Architecture of Zimbabwe

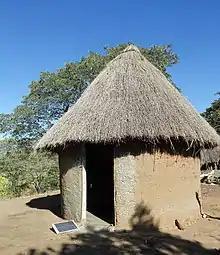
Traditional huts in rural Zimbabwe

Homesteads in Zimbabwe have remained largely unchanged since the time of Great Zimbabwe. A village in Chapungu Sculpture Park uses tall grass as a natural fence, similar to the Hill Complexes of that time. The structure of the wall combines natural and artificial elements to provide a safe space for residents. Traditional houses, especially in rural areas, still have thatched roofs with mud walls, similar to structures dating back to the stone-walled huts of Great Zimbabwe. Even earlier village huts and settlements were usually constructed from clay and sticks with conical thatched roofs. A homestead will usually consist of two huts — one for cooking and the other for sleeping.